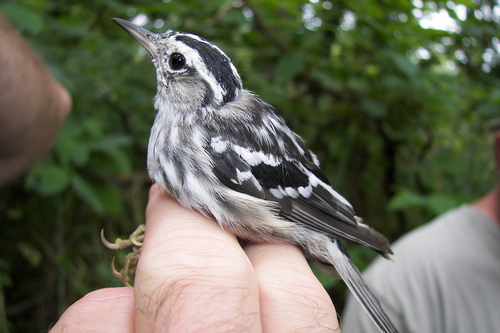
a black and white bird with a sharp pointed beak and a small head compared to the body.
this is a small black and white bird with a white eyebrow.
a small bird with with a black nape and a white superciliary and off white side and bellya tiny bird with a black and white speckled body and a striped crown.
a small grey bird with a large beak compared to its body and large black eyes with white eyebrows.
this bird has wings that are black and white and has a long bill
this bird has a black and white striped crown, black and white and grey secondaries and a grey and white speckled chest.
this bird has alternating black and white feathers, with a black stripe running from the nape of the neck to the eyebrow.
this tiny bird is covered in black and white, with a short but slender bill.
a small bird with a black and white mixture.
Species: Black And White Warbler